Attila Demény

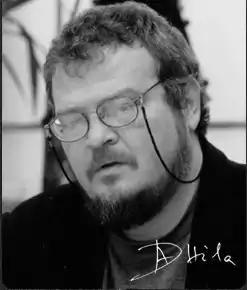

Born into an ethnic Hungarian family in Cluj, his parents were Dezső, a psychologist, and Piroska, a folk singer. He died in his native city.